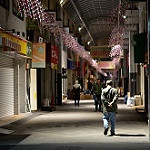
Label: street